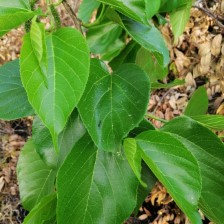
Variety: TaiwanMeacho